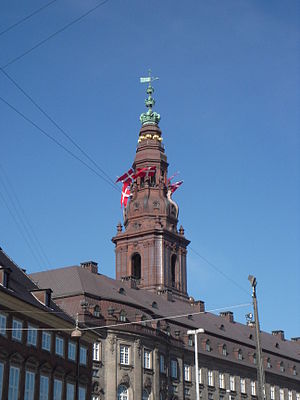
Christiansborg
Christiansborg flager med Dannebrog
Christiansborg Slot på flagdagen for udsendte soldater. 5. september 2010.
Christiansborg Slot, eller blot Christiansborg, på Slotsholmen i det centrale København er hjemsted for Danmarks parlament, Folketinget, for Højesteret og Statsministeriet. Desuden anvender Kongehuset fortsat flere dele af Christiansborg, herunder De Kongelige Repræsentationslokaler, Slotskirken og De Kongelige Stalde.